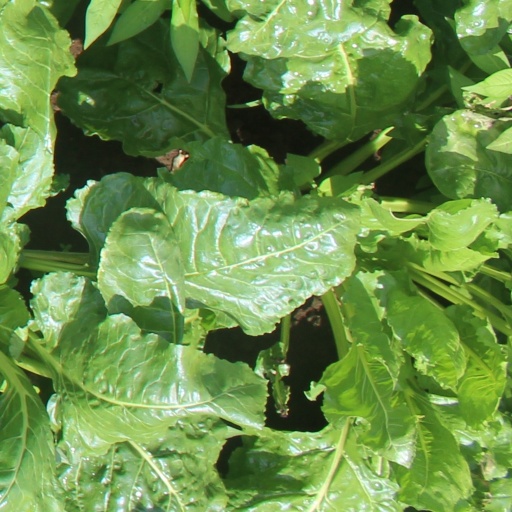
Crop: sugar beet